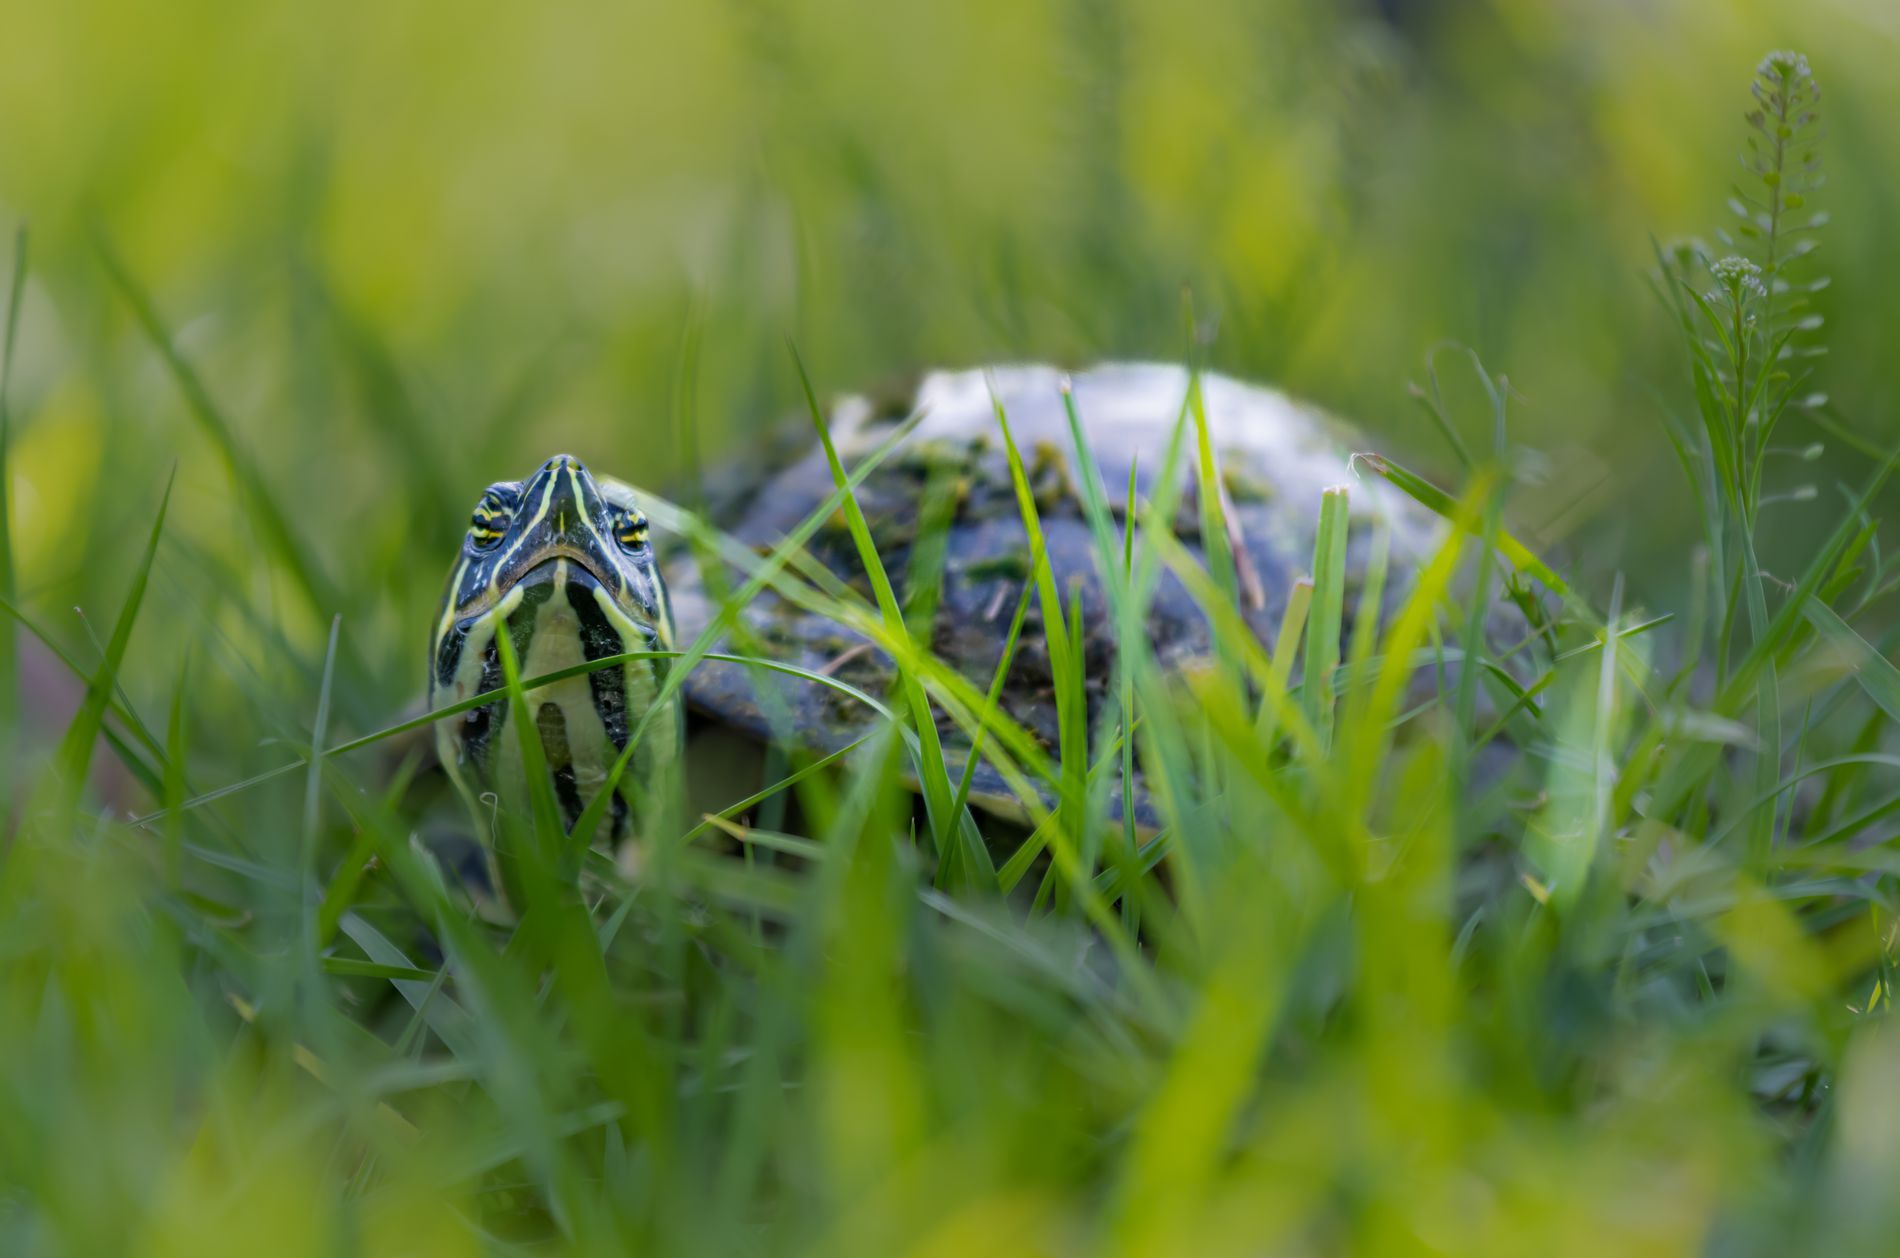
Turtle Hiding In Grass
The photo is a close up showing a turtle. It is looking directly towards the viewer. The turtle is hiding in tall grass.
This is a close up shot focusing on the turtle. The setting is outdoor, seems to be in a garden. The atmosphere is peaceful. The colors are green and yellow.
Labels: Animal, Reptile, Sea Life, Tortoise, Turtle, Box Turtle, Grass, Plant
Camera: NIKON CORPORATION NIKON D850
Lens: 70.0-200.0 mm f/2.8, (164) 70-200mm
Aperture: F2.8
Exposure: 1/1000 sec
ISO: 320
Focal length: 200.0 mm